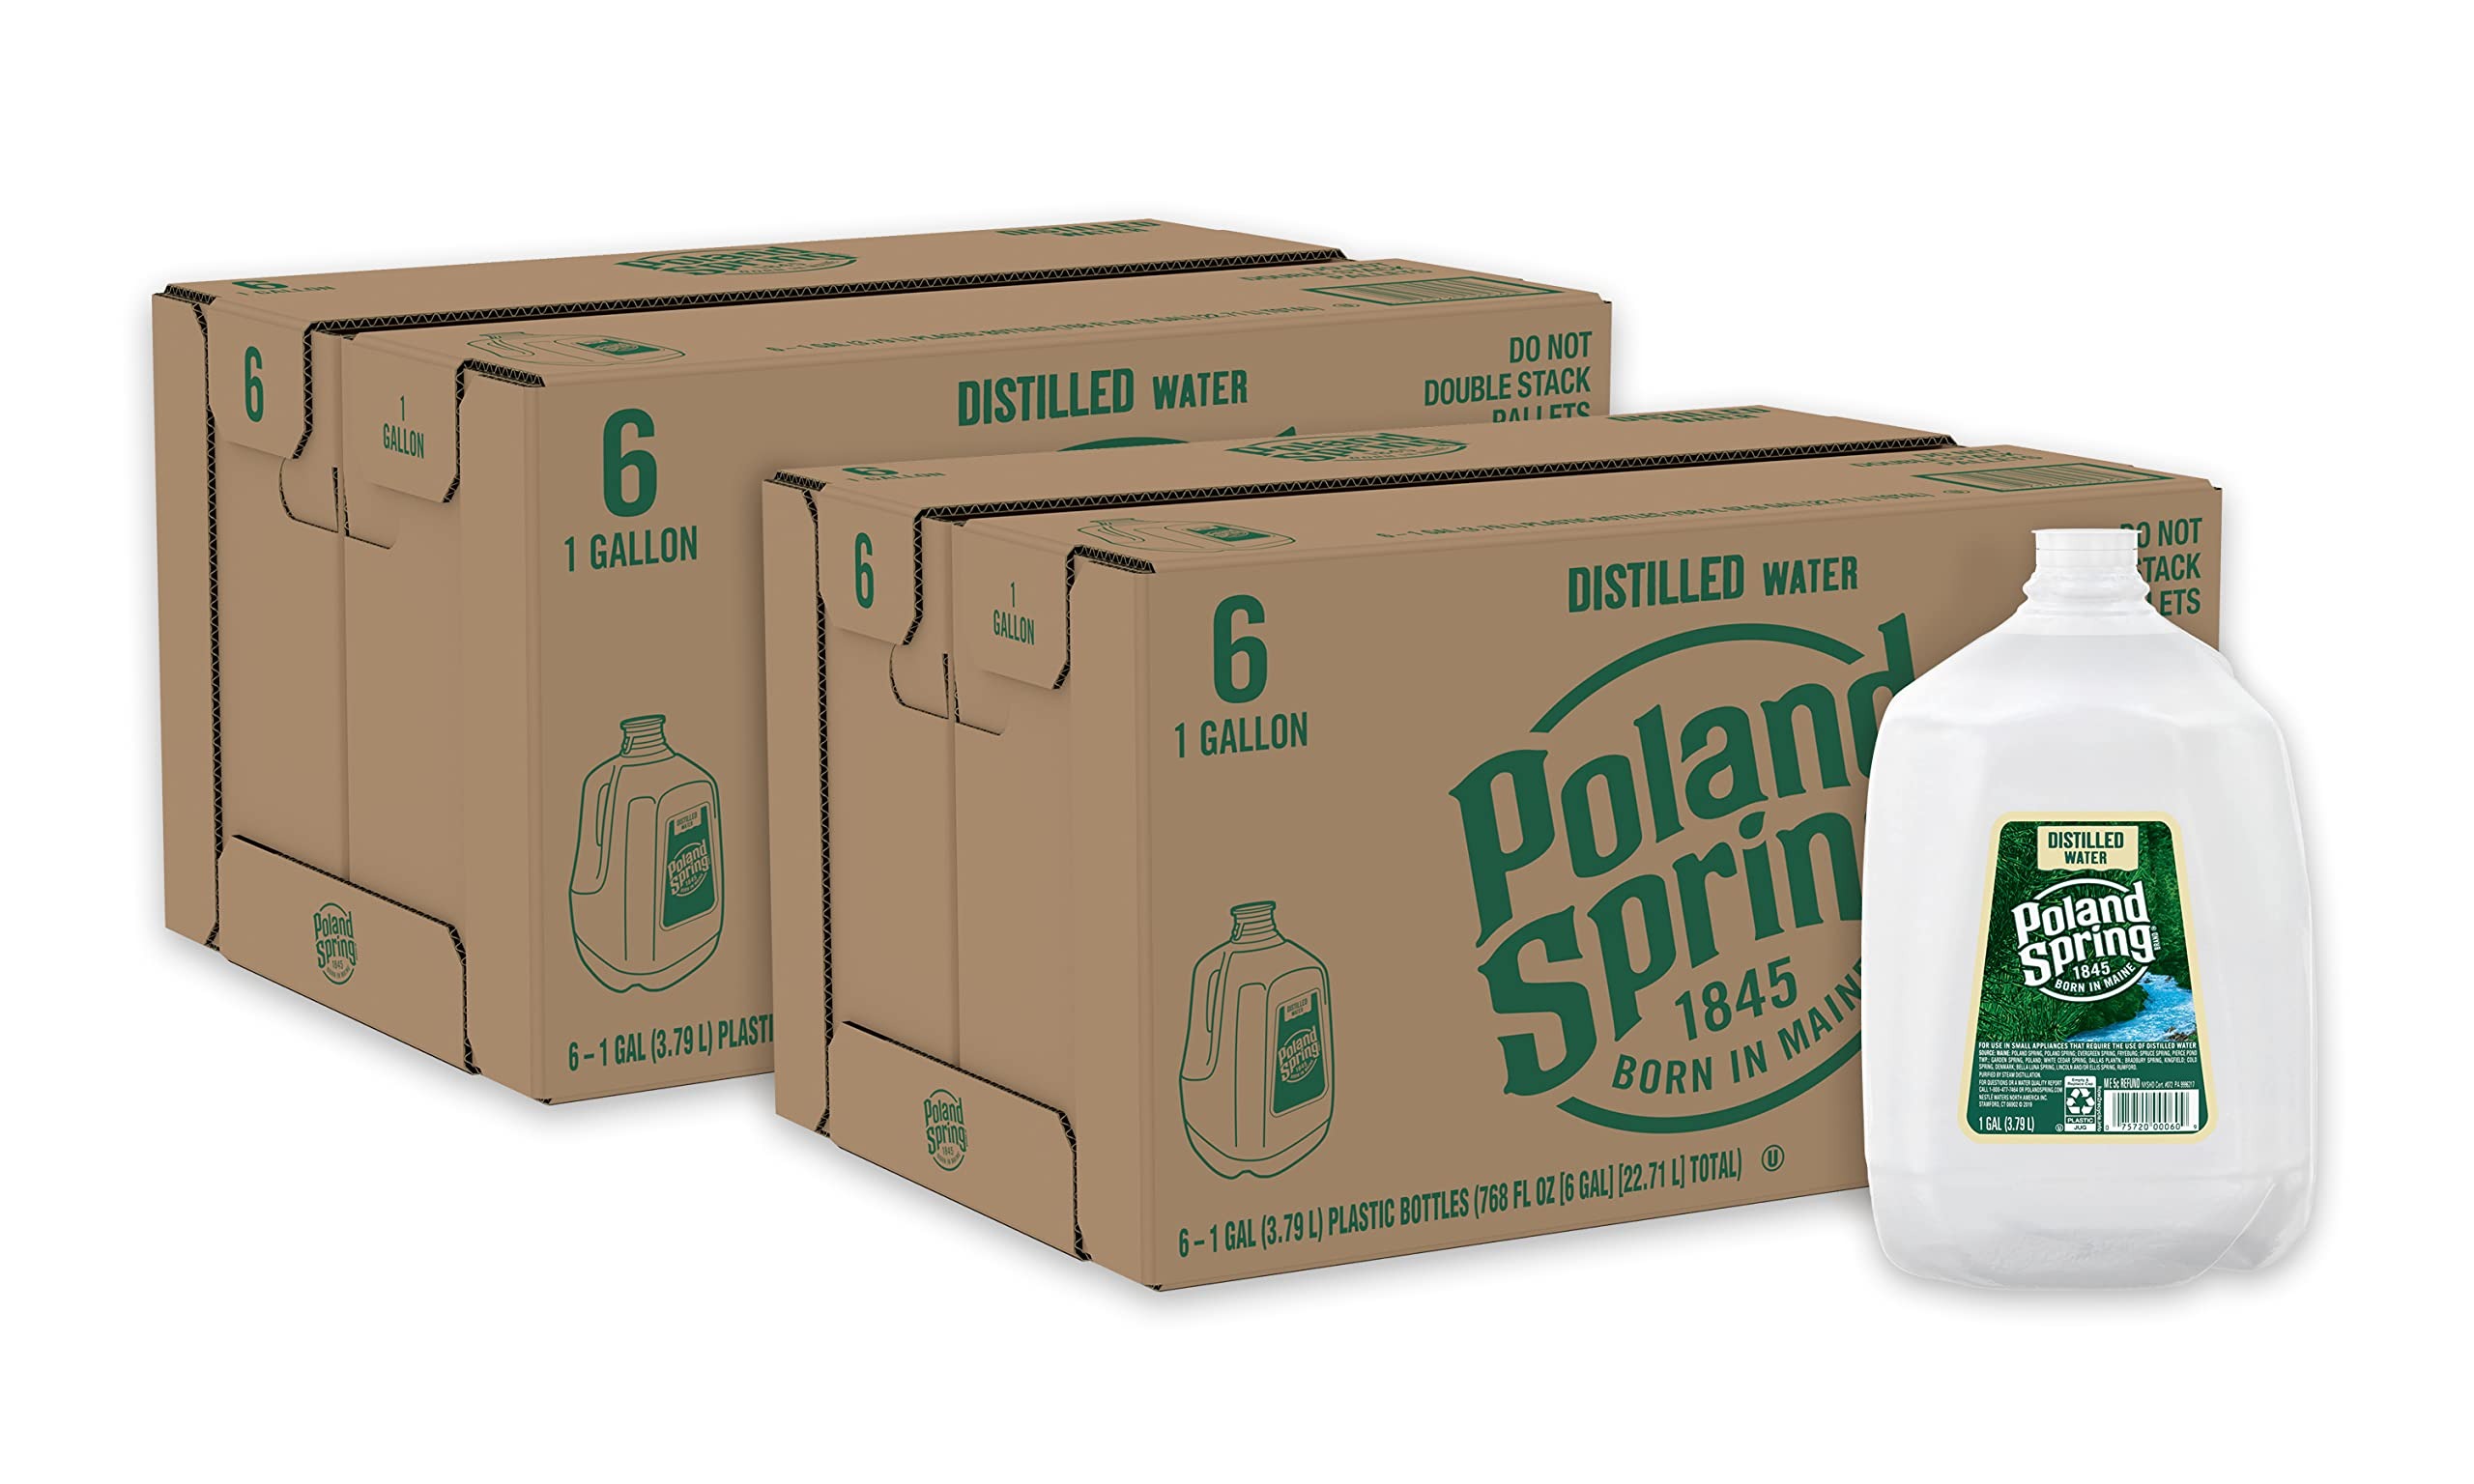
Item Name: Poland Springs Brand Distilled Water (2 Cases of 6-Pack 1 Gallons; 12 Total Gallons)
Bullet Point 1: Ideal for use in small appliances, reducing the risk of damaging mineral buildup.
Bullet Point 2: Easy-pour lightweight bottle is simple to handle 1 Gallon Jug = 128 Fl Oz
Bullet Point 3: PPOLAND SPRING Brand Distilled Water is purified water that has gone through a meticulous distillation process. The result: a pure bottled water that’s great to keep around the home.
Bullet Point 4: When you’re looking for a trusted distilled water brand, choose POLAND SPRING.
Bullet Point 5: 12 Total 1-Gallon Bottles
Product Description: POLAND SPRING Brand Distilled Water is purified water that has gone through a meticulous distillation process. The result: a pure bottled water that’s great to keep around the home. It’s ideal for use in small appliances, reducing the risk of damaging mineral buildup. So when you’re looking for a trusted distilled water brand, choose POLAND SPRING.
Value: 1536.0
Unit: Fl Oz

Price: 95.99